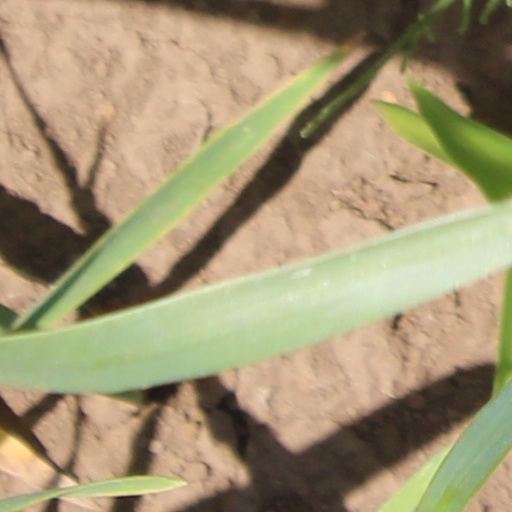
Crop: wheat